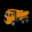
Label: truck